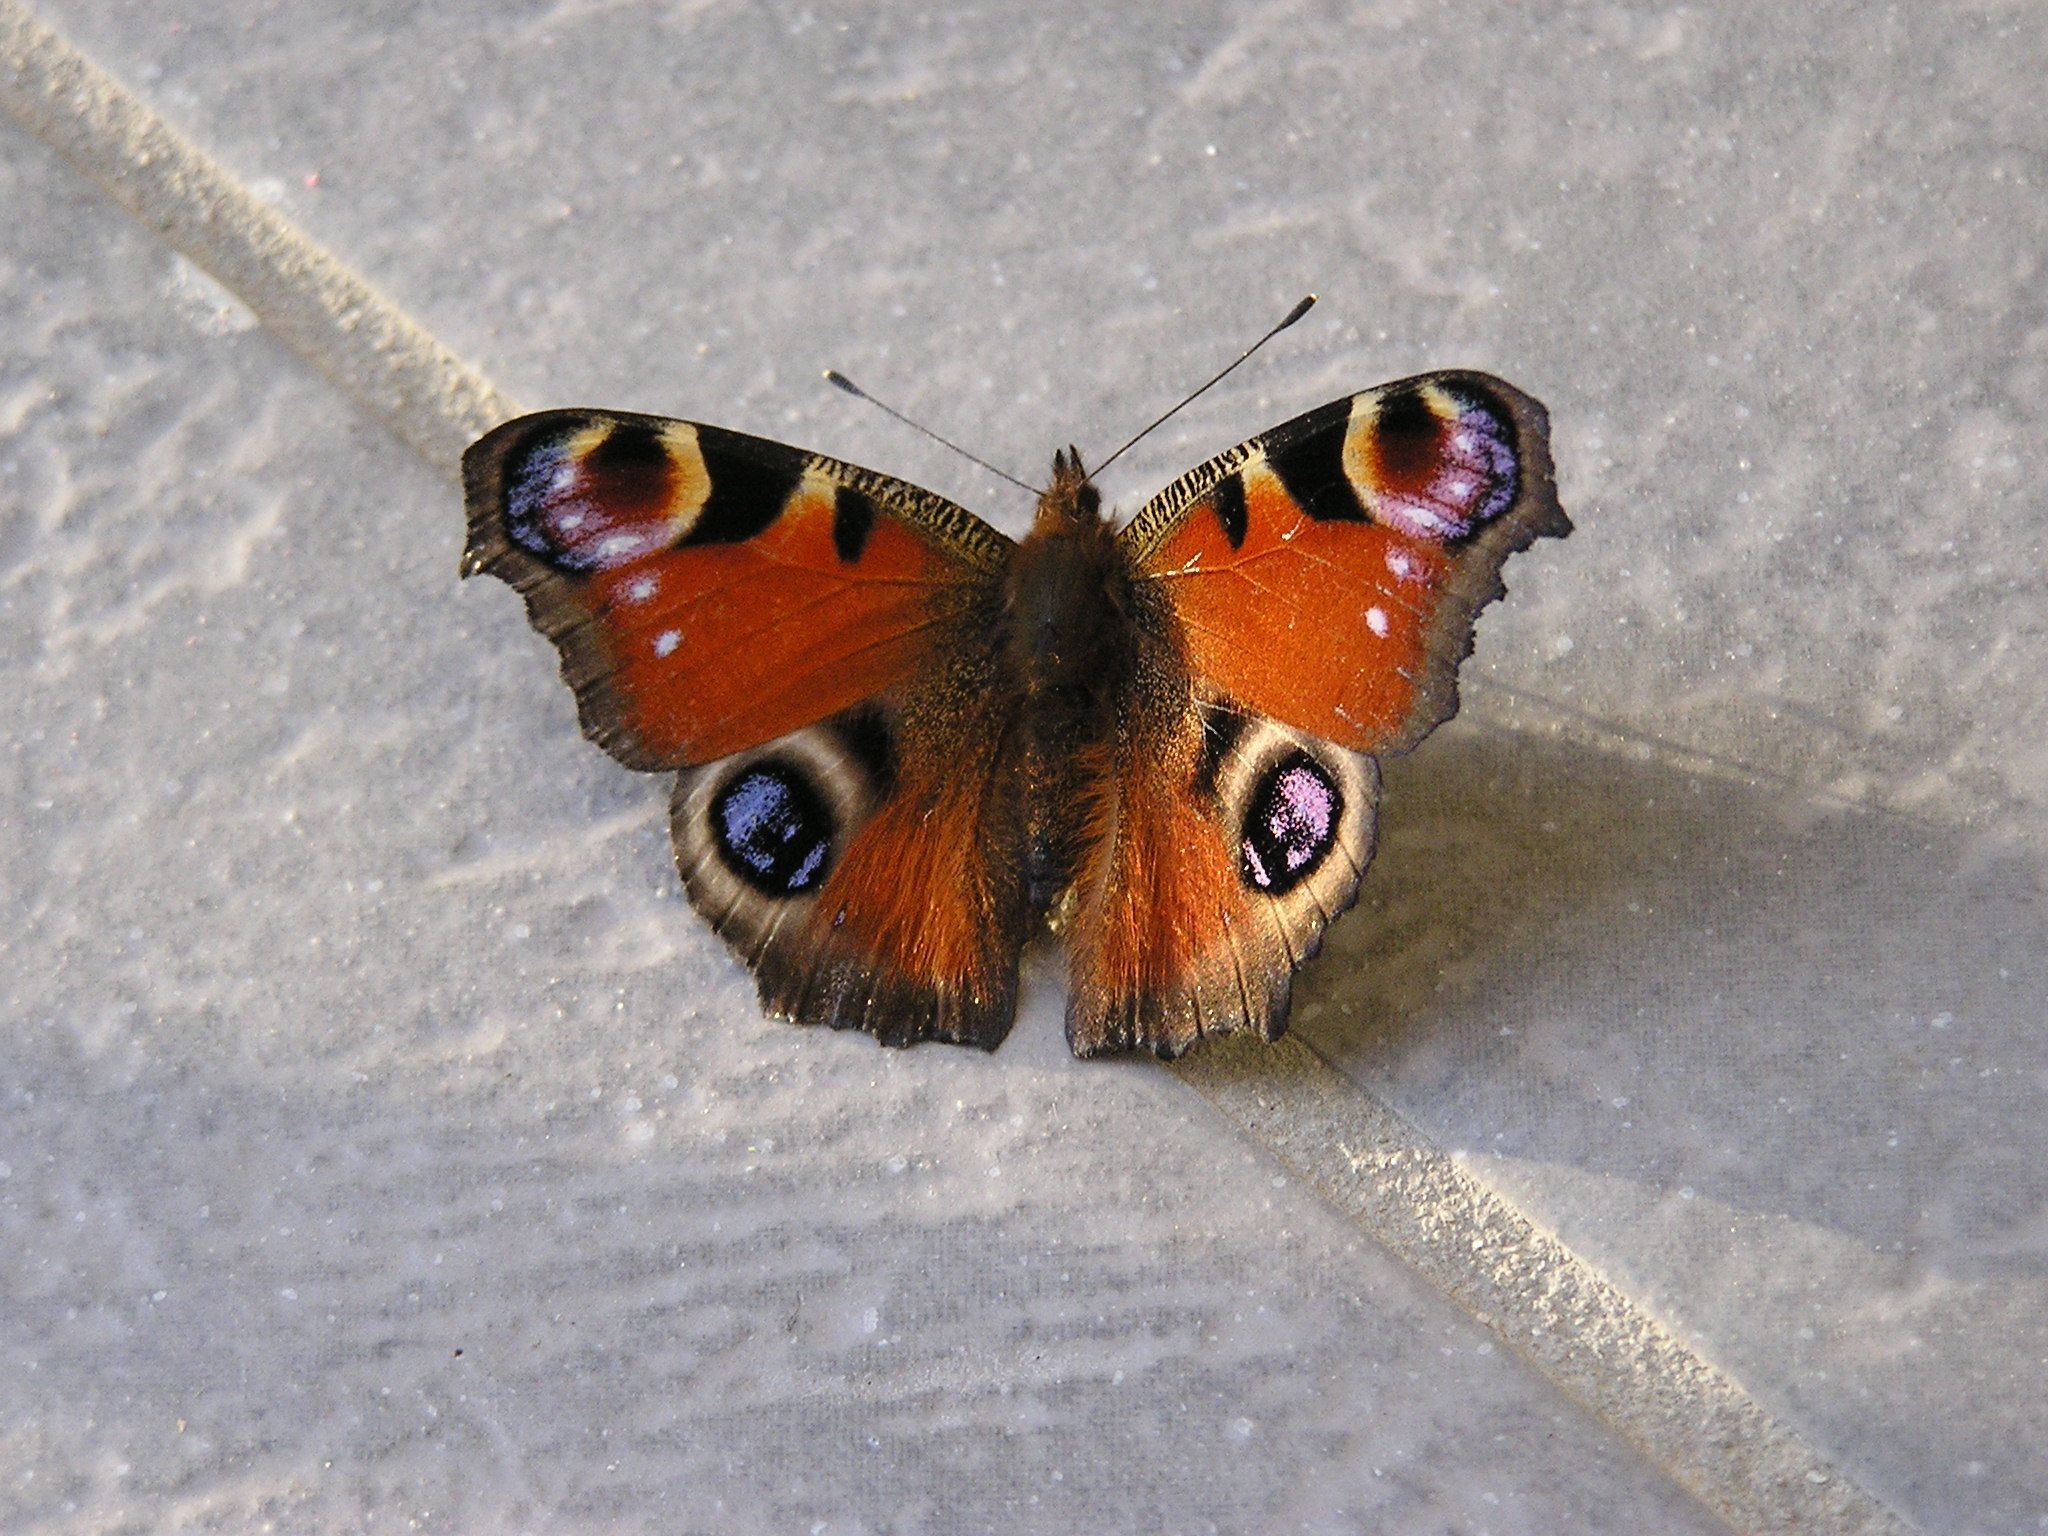
insect, moth, butterfly, fauna, invertebrate, close up, animals, insects, macro photography, arthropod, pollinator, moths and butterflies